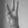
ASL letter: W